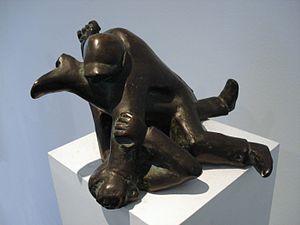
Rixe par Otto Gutfreund. 1924 Čeština: Rváči od Otta Gutfreunda. 1924
Otto Gutfreund est un sculpteur tchécoslovaque et l'un des fondateurs de l'art moderne tchécoslovaque. C'est un représentant important du cubisme tchécoslovaque, l'un des rares à avoir atteint une réputation internationale en ce qui concerne l'étape initiale du cubisme, le cubisme analytique.